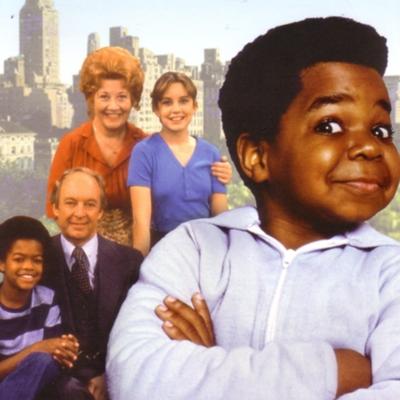
回答: 俺を知らない?おまえ平成生まれだろ。